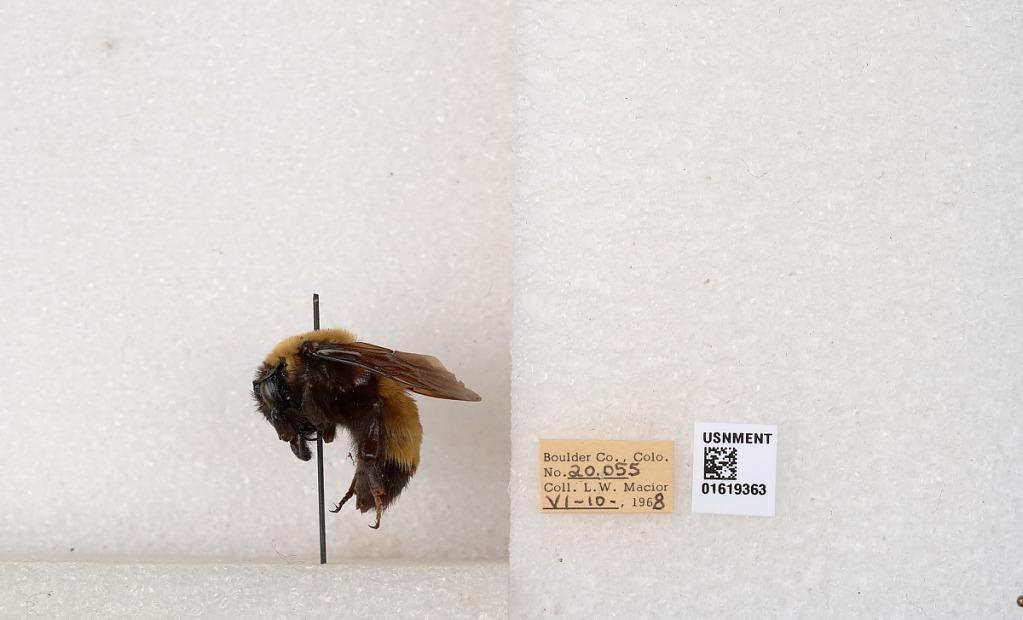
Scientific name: Bombus (Bombus) nevadensis Cresson